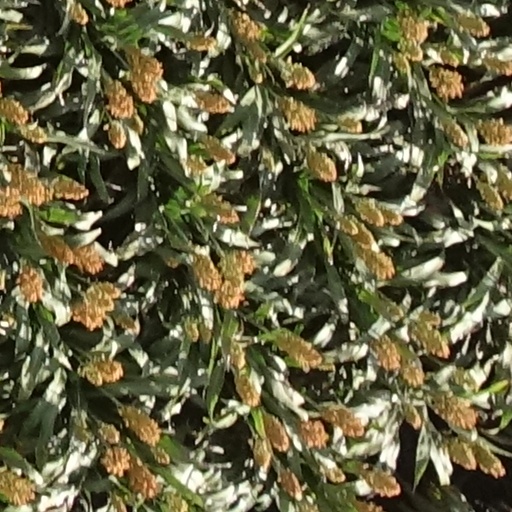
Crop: sorghum